Juan de Zavala

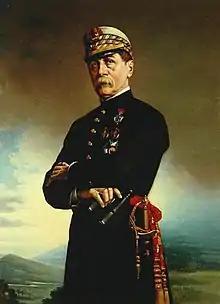
Portrait of Zavala, c. 1860

He married on 1839 María del Pilar de Guzmán, 24ht Duchess of Nájera, and had five children: